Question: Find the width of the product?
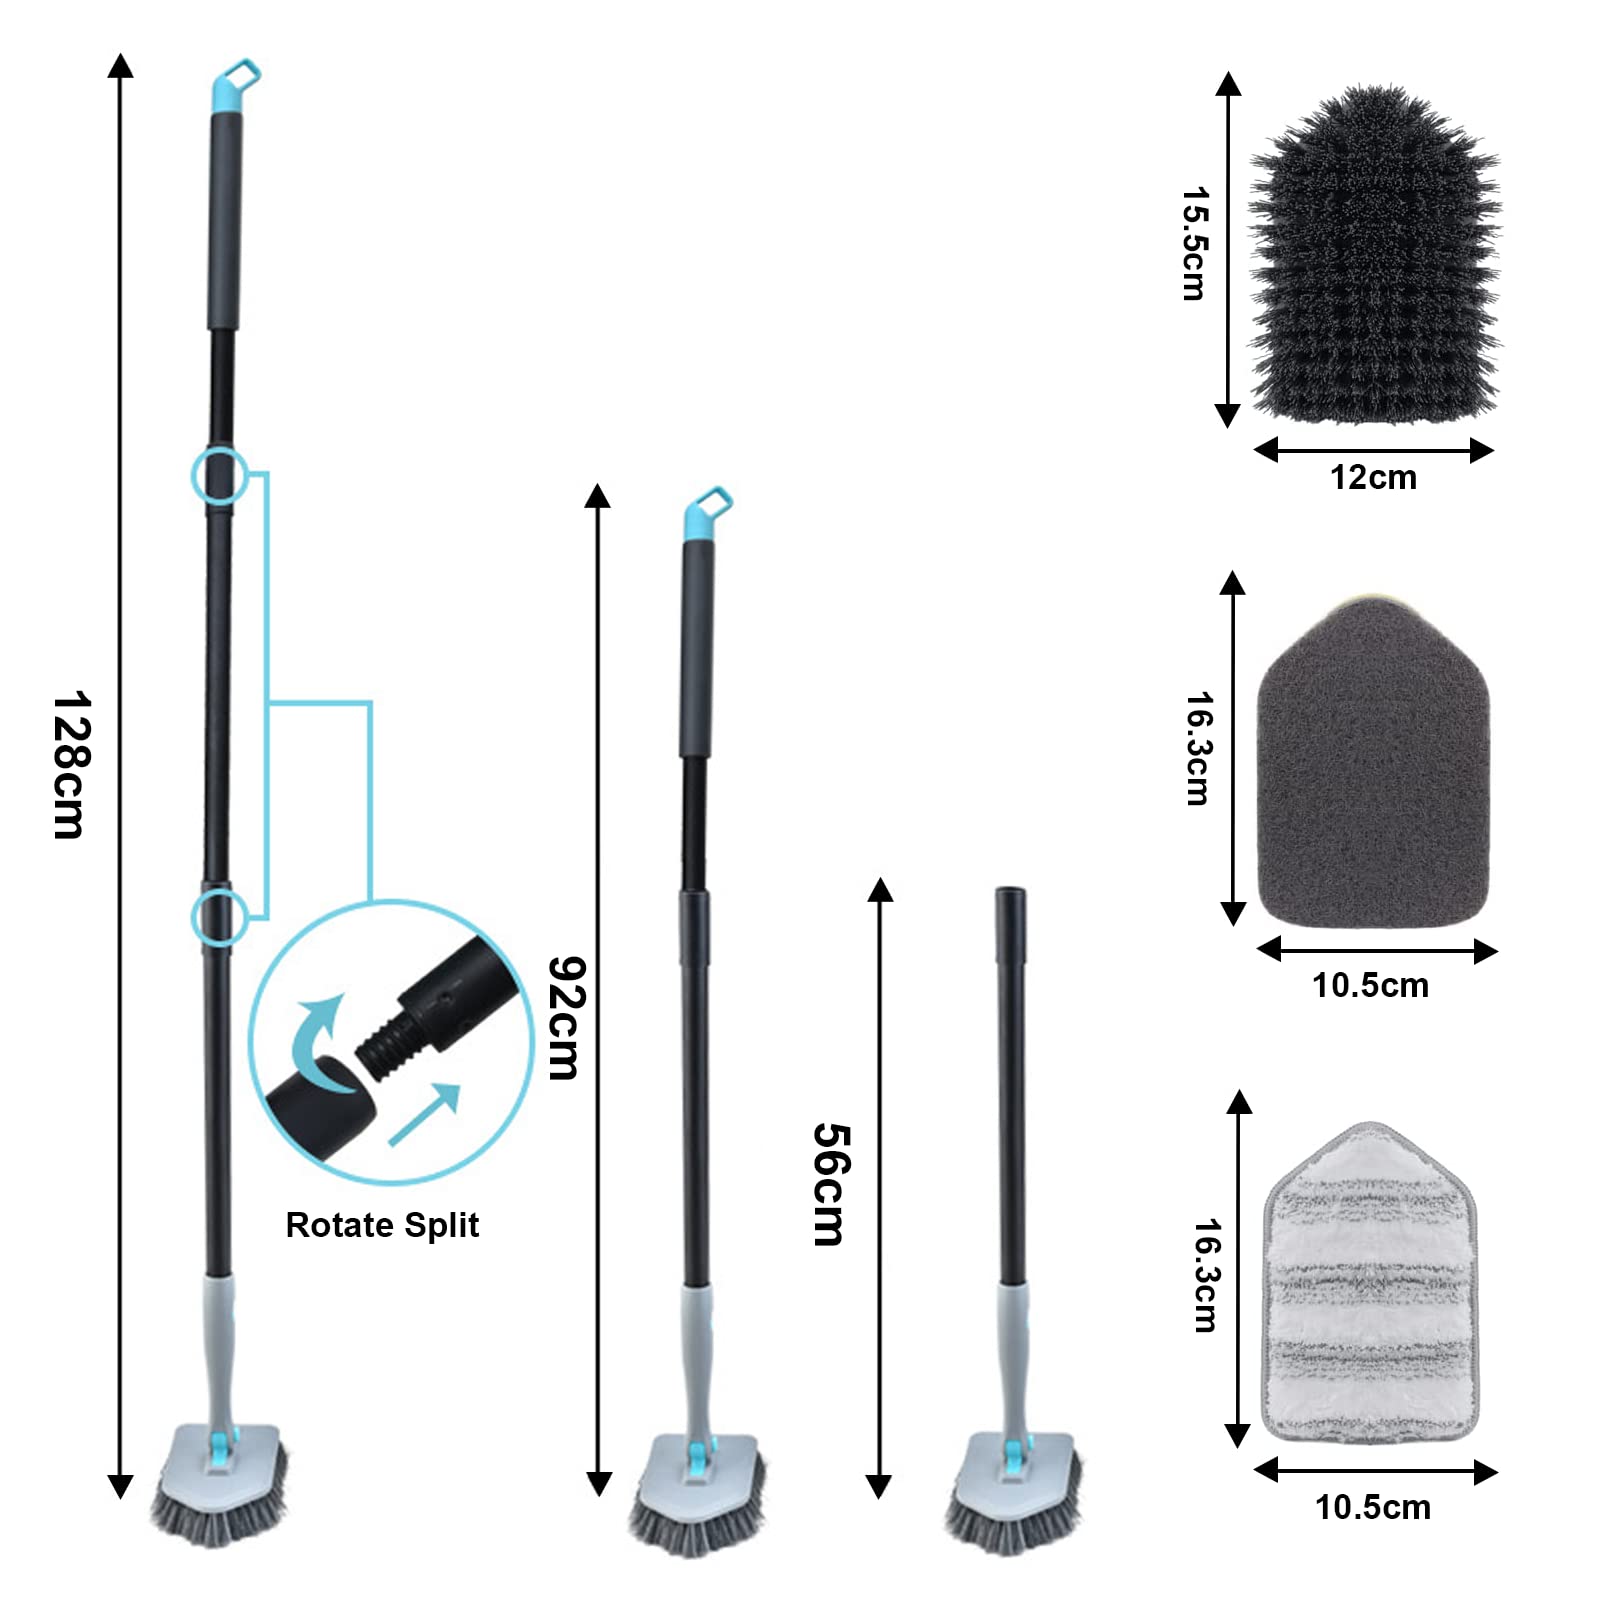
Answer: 12.0 centimetre